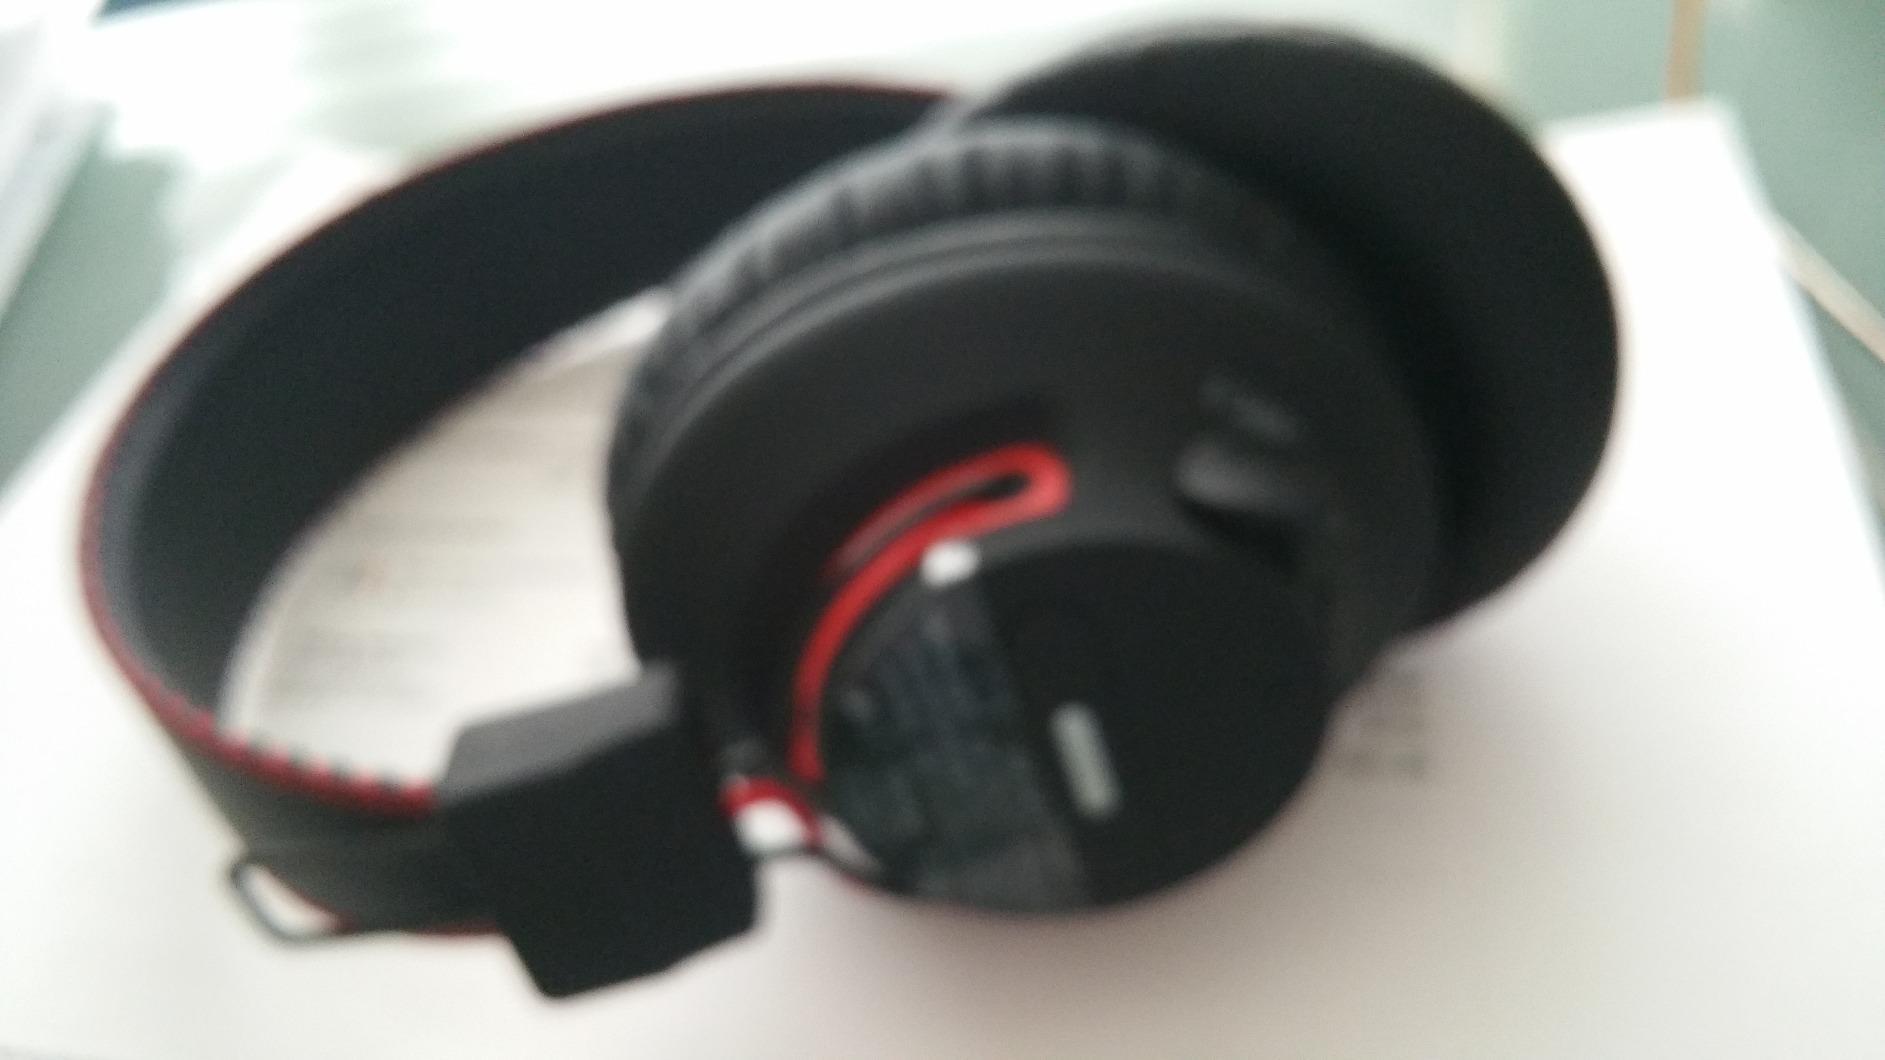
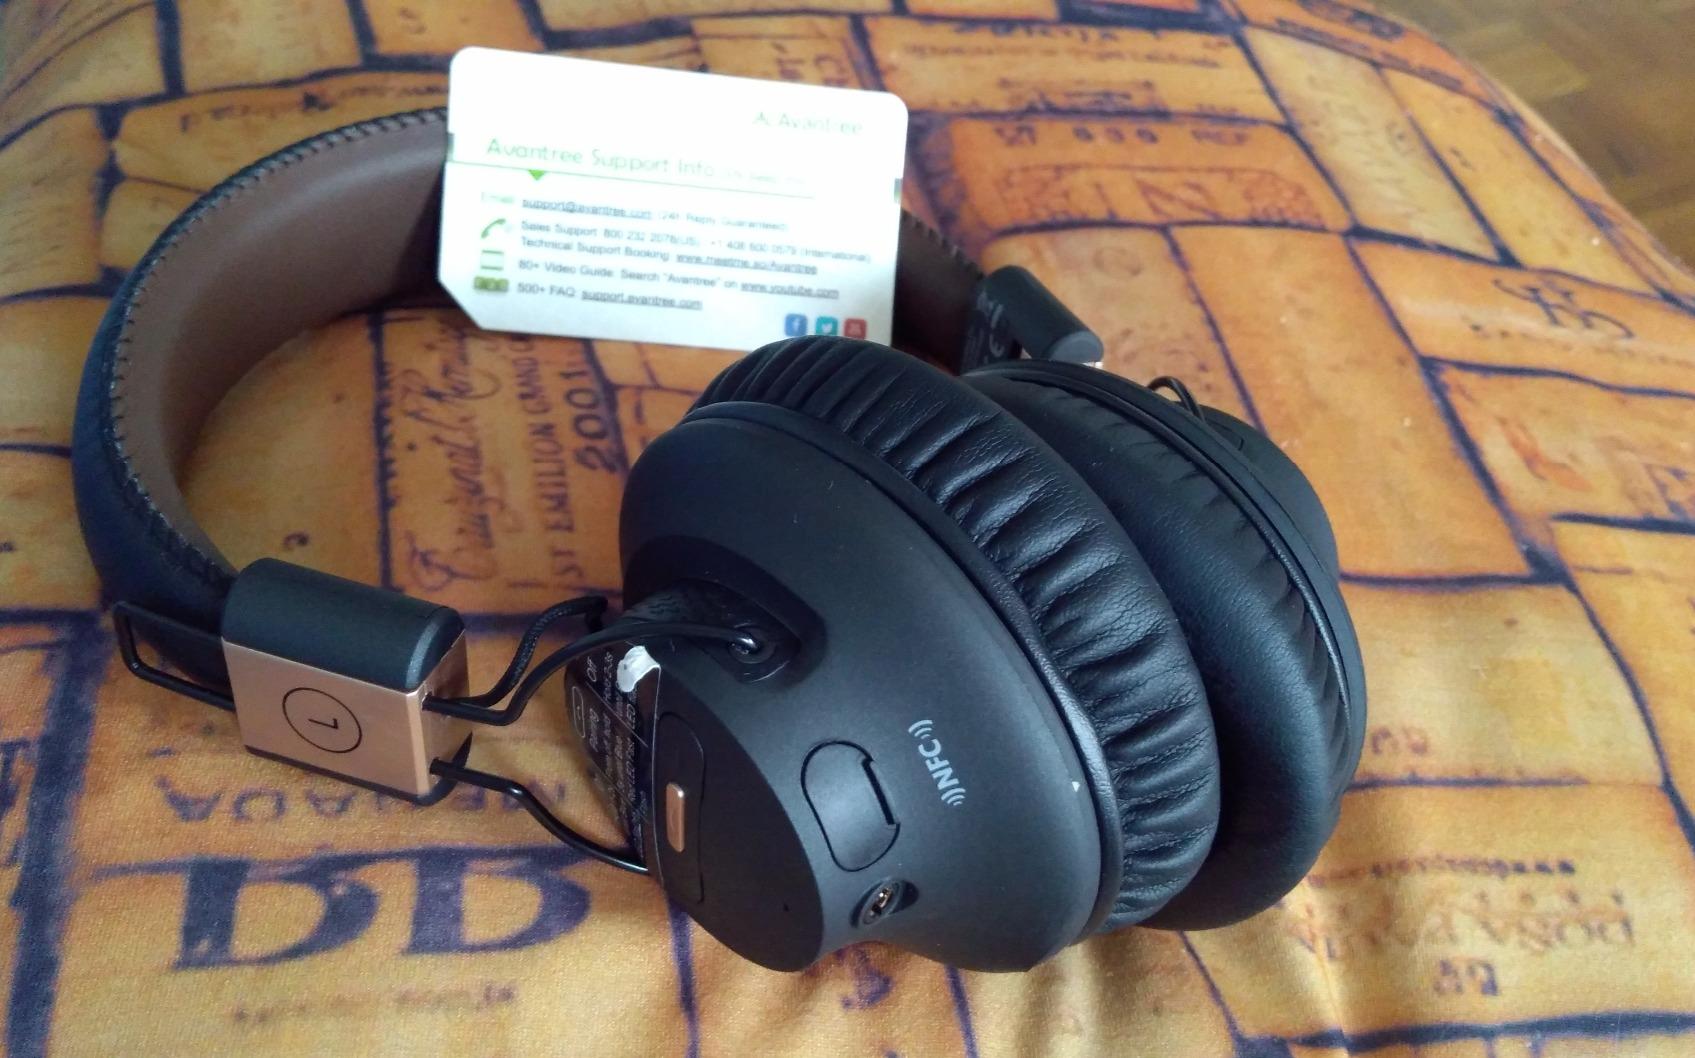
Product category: headphones
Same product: no